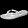
Label: Sandal